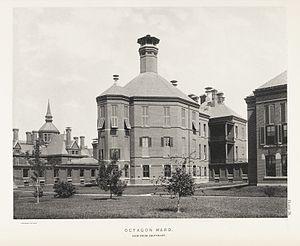
Un hôpital pavillonnaire est un type d'organisation fonctionnelle et spatiale des centres hospitaliers apparu au XVIIIᵉ siècle, et qui s'est largement répandu au XIXᵉ. Le principe était de répartir les différentes unités fonctionnelles ou les différents services hospitaliers dans plusieurs bâtiments appelés « pavillons ». Cette disposition qui favorise le renouvellement et la circulation de l'air permettait en outre d'isoler les secteurs et les pathologies, répondant ainsi aux préoccupations hygiénistes nées des progrès de la médecine.